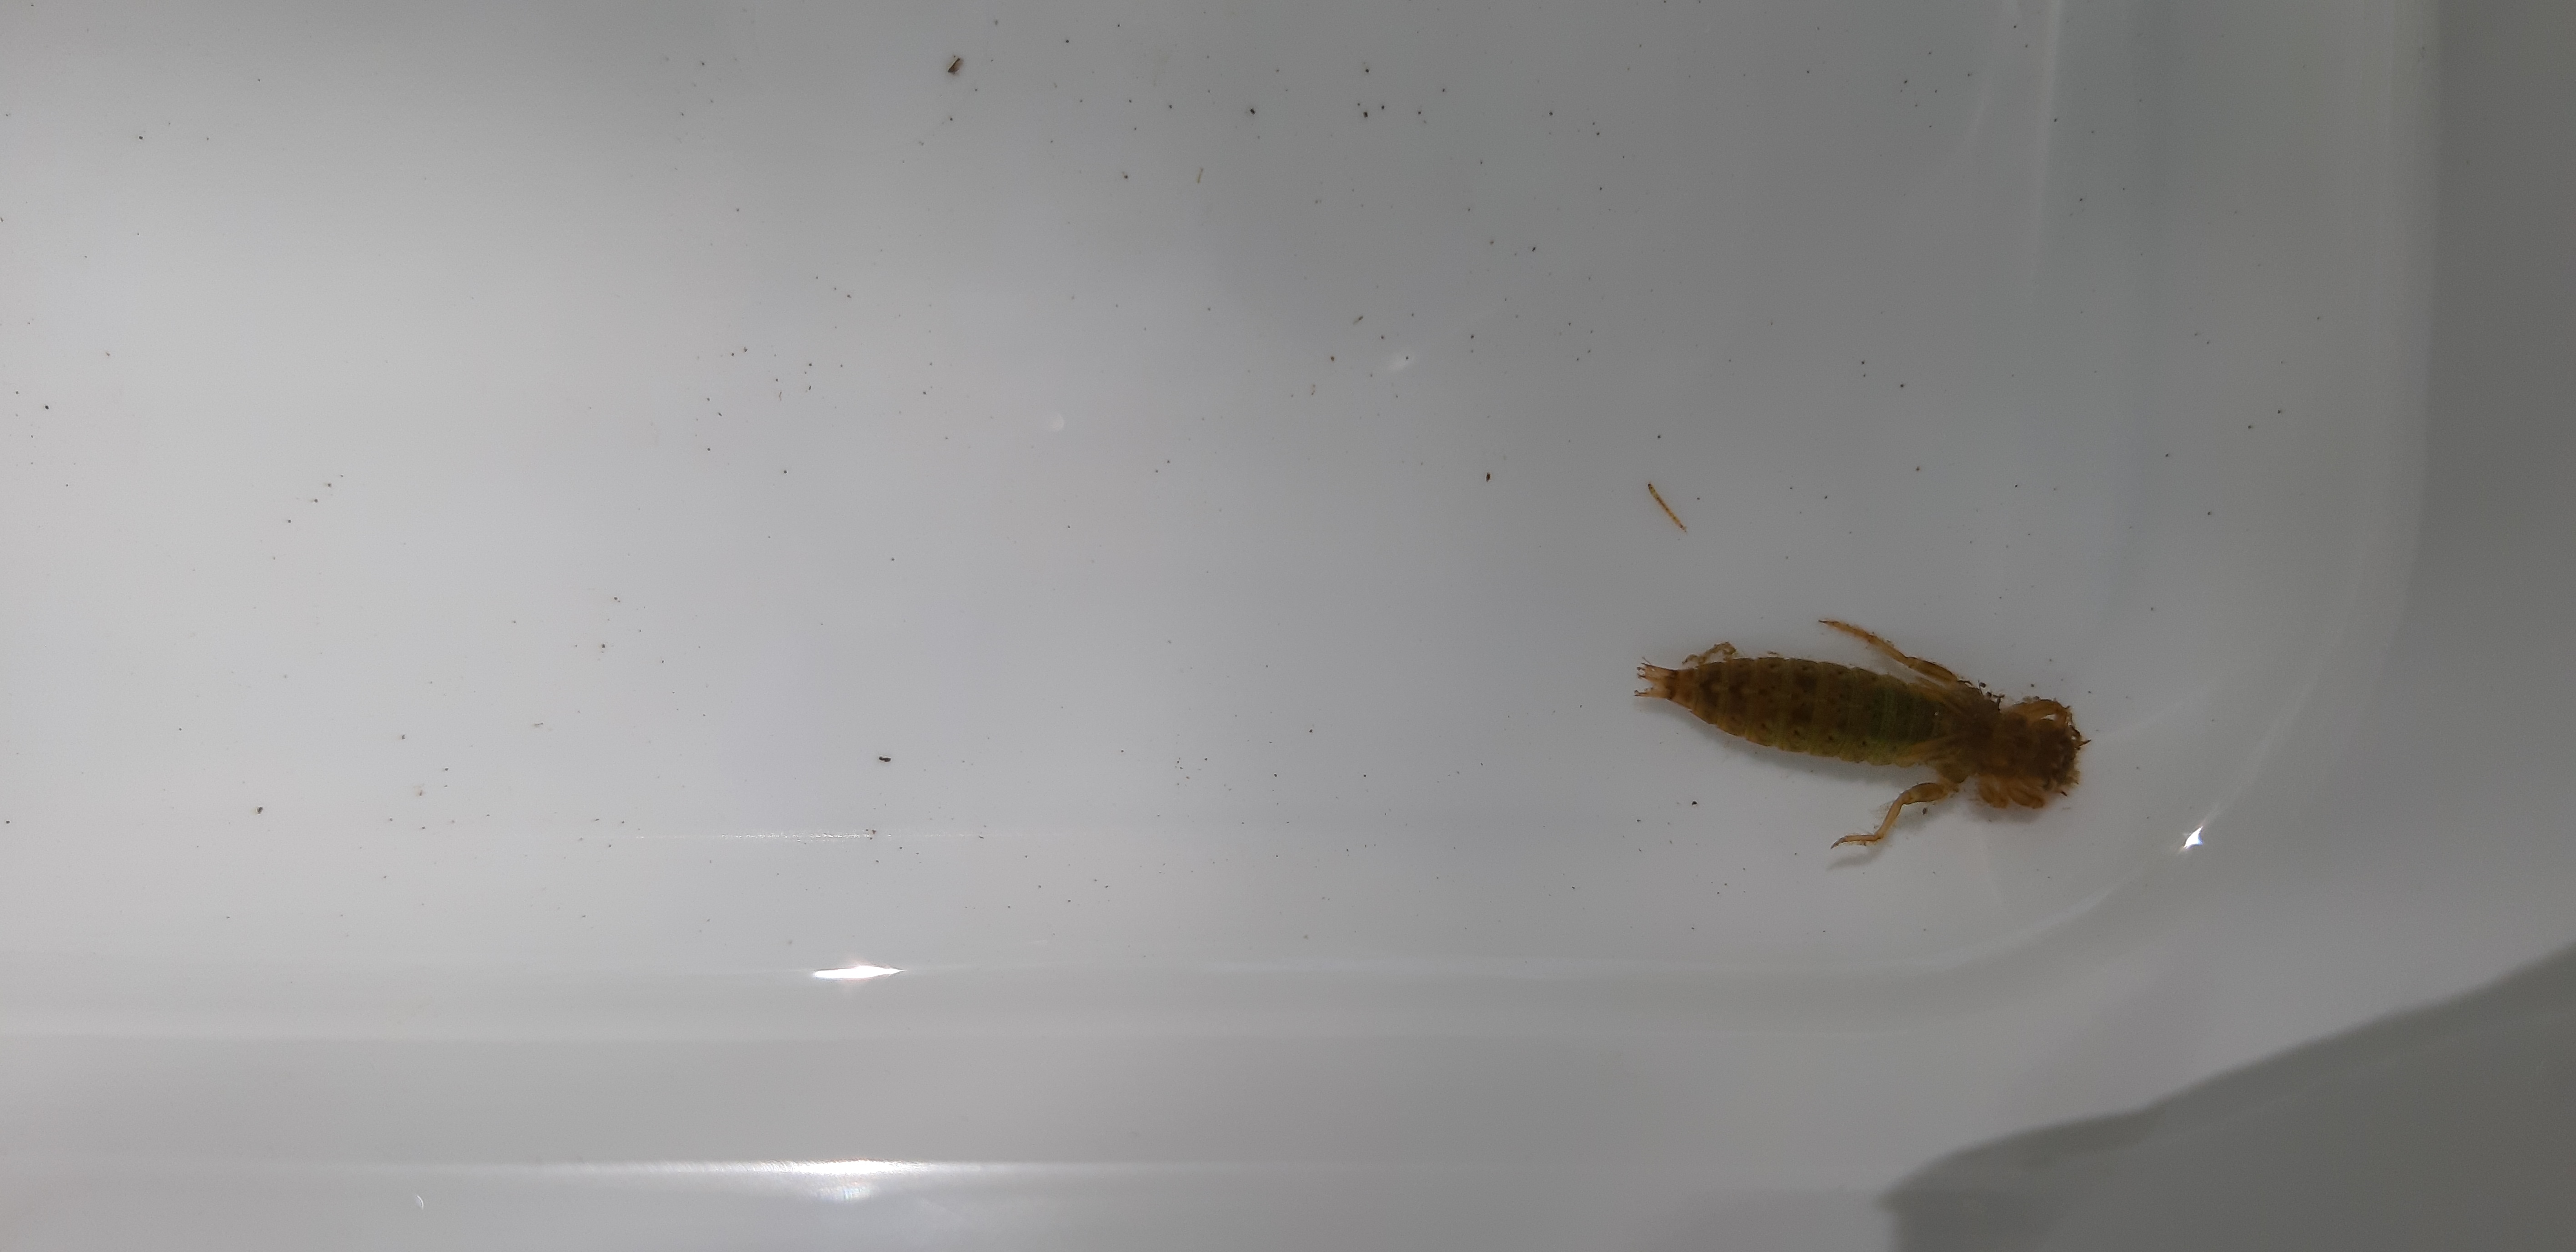
Macroinvertebrate group: dragonflies